Lake Ivanhoe Historic Residential District

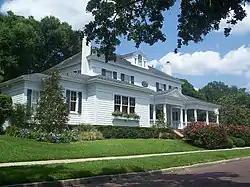
House in the district

The Lake Ivanhoe Historic Residential District is a U.S. historic district located around Lake Ivanhoe in Orlando, Florida. The district is roughly bounded by Orlando Street, Interstate 4, Lakeview Street, Edgewater Drive.